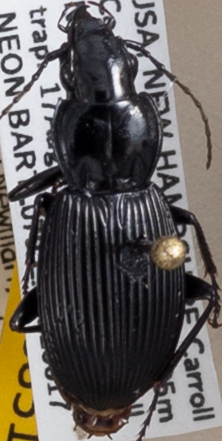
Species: Pterostichus lachrymosus
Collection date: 2022-08-17 04:00:00
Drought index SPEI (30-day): -0.9
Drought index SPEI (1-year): -0.9
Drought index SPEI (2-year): -1.69